O, Brazen Age

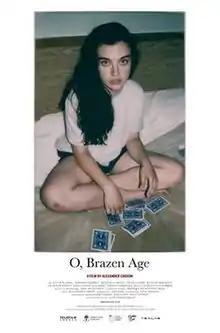

O, Brazen Age is a Canadian dramatic film, completed in 2015. The feature-length debut by writer/director Alexander Carson, the film premiered at the 2015 Vancouver International Film Festival in September 2015.